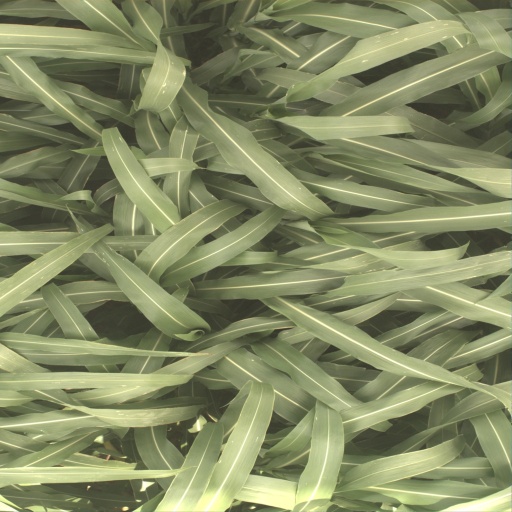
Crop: sorghum